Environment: real
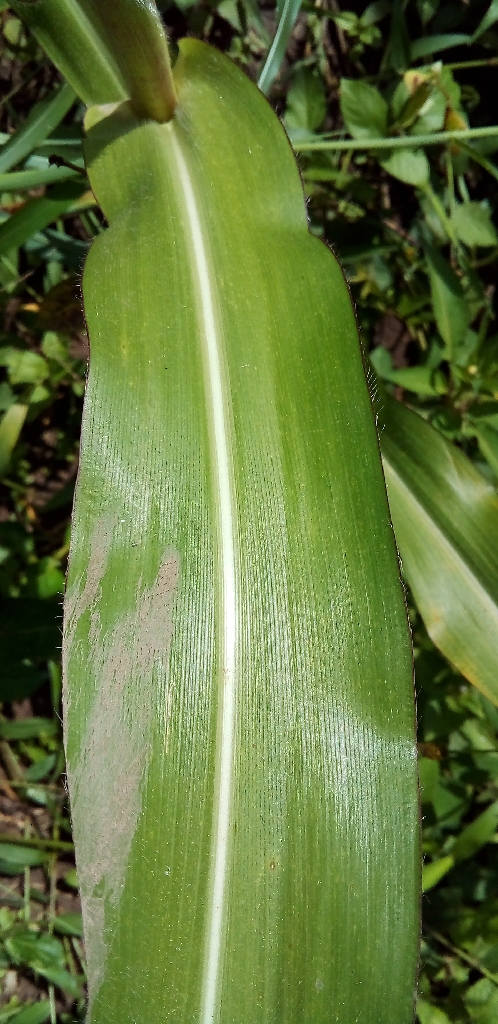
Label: healthy